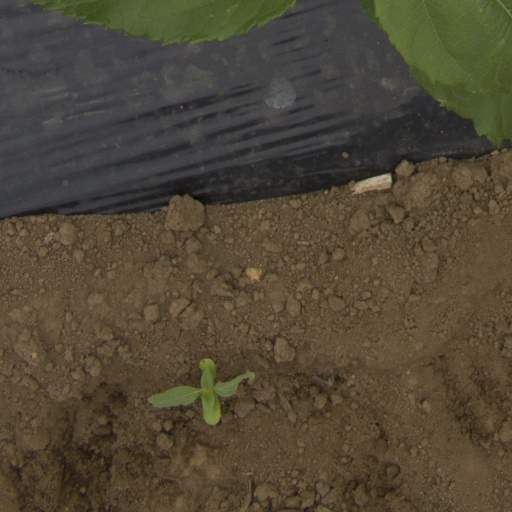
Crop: Jerusalem artichoke